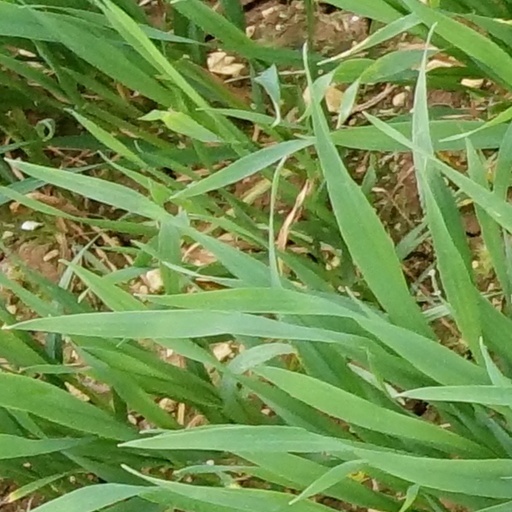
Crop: wheat